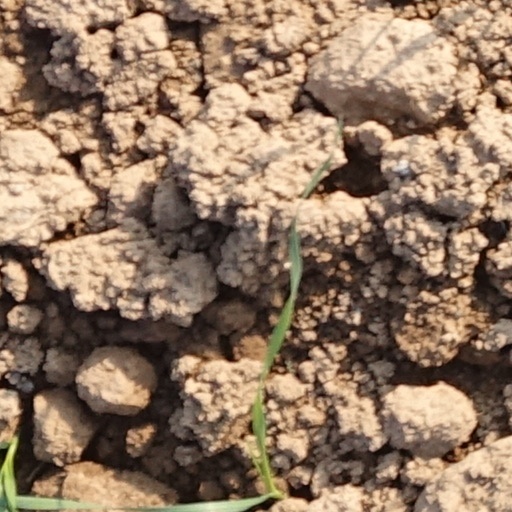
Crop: wheat